Burgstall Schlosshügel

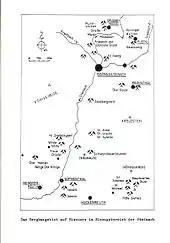
Iron mining in the upper Steinach valley.

Because of its location the castle could have been the administrative base mentioned in the records as "Gurtstein mitsamt dem Walde" and been used to support the royal forestry industry and medieval iron ore extraction, smelting and processing in the Steinach valley, which was later moved to Weidenberg. The charcoal needed for the production of iron was produced in the densely forested Fichtel Mountains in charcoal piles. A so-called bloomery to extract pig iron was found in the area of the present day Sophienthal. The processing of this iron was carried out in iron hammer mills on the Warme Steinach.